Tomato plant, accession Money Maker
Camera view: tilt-top (135 deg); turntable rotation: 240 degrees
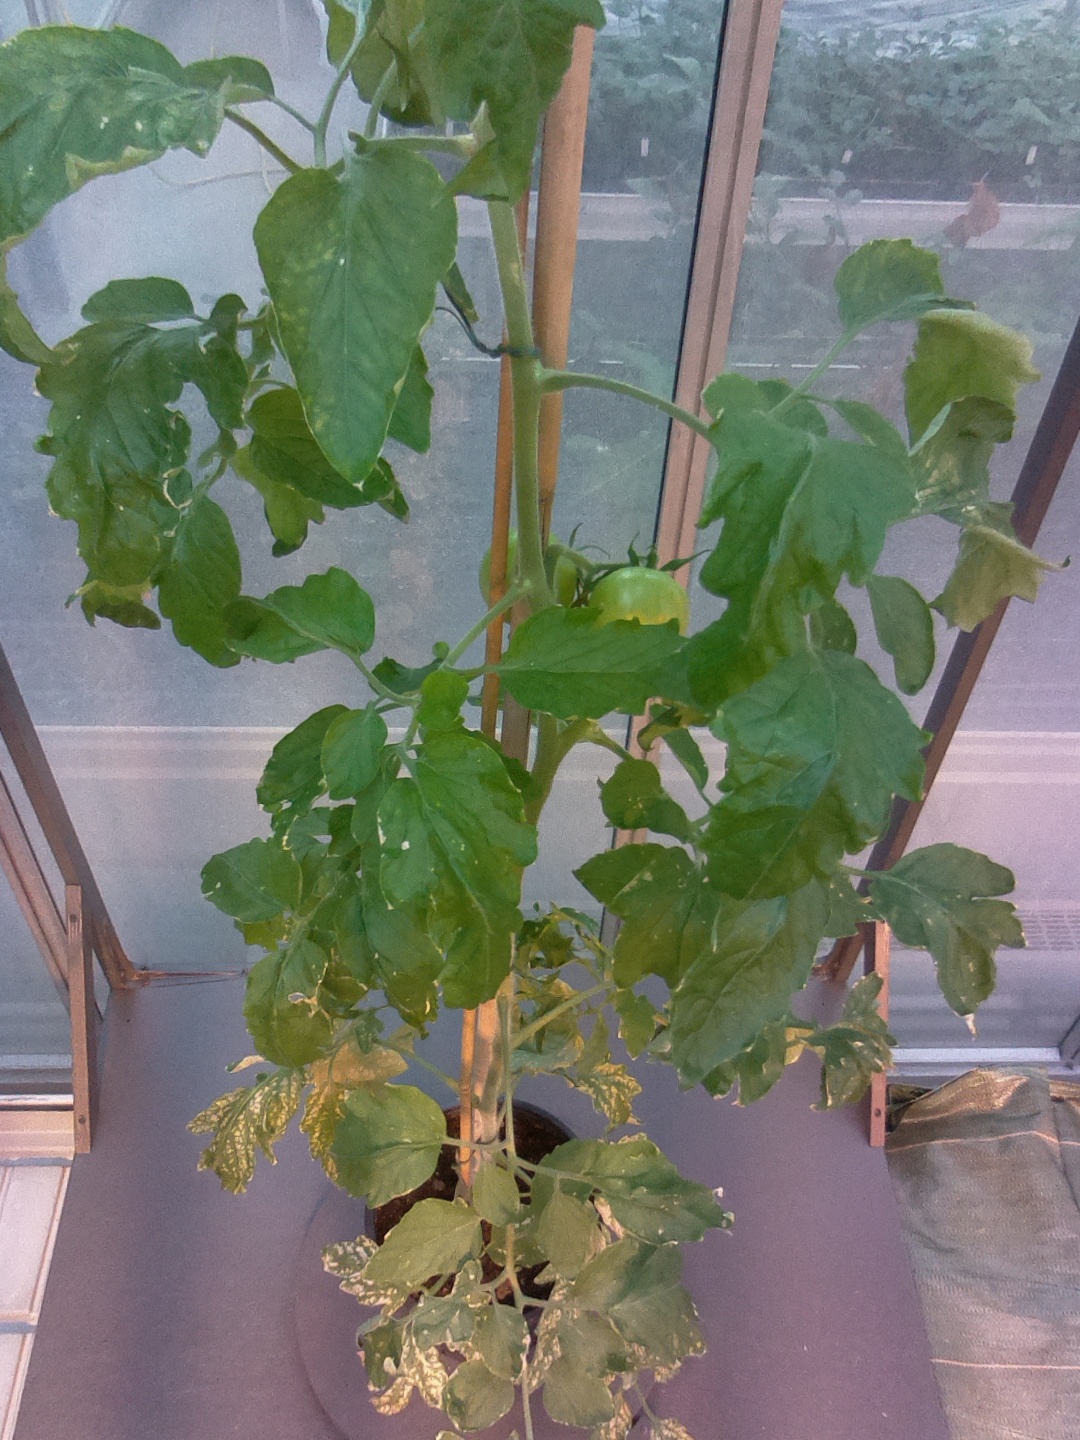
BBCH growth stage 74: 40%-50% of final fruit size